Dumaw Creek Site

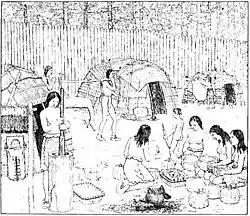
Artist's conception of village

The Dumaw Creek Site is an archaeological site designated 20OA5, located along Dumaw Creek northeast of Pentwater, Michigan, that was the location of a 17th-century village and cemetery. It is one of the youngest pre-historic sites in Michigan, dating to the terminal Late Woodland Period just prior to European contact. It was listed on the National Register of Historic Places in 1972.